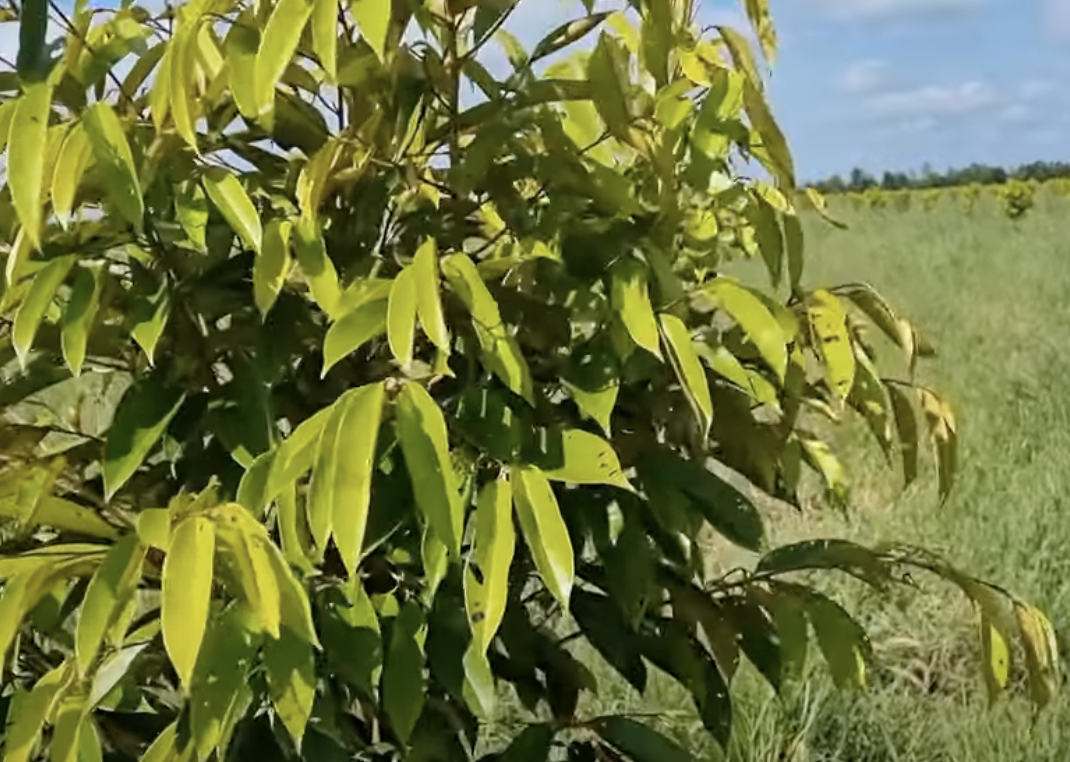
Label: yellow_leaf